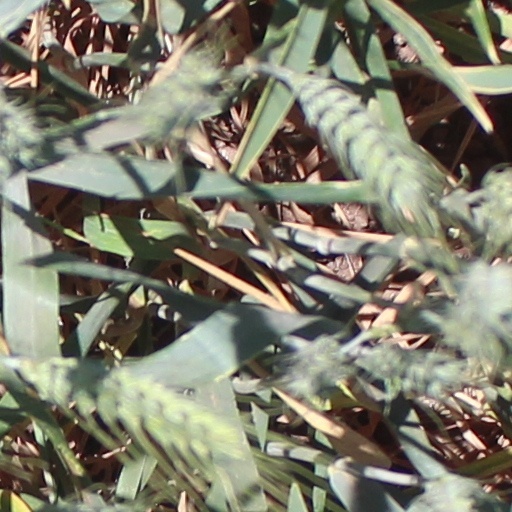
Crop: wheat